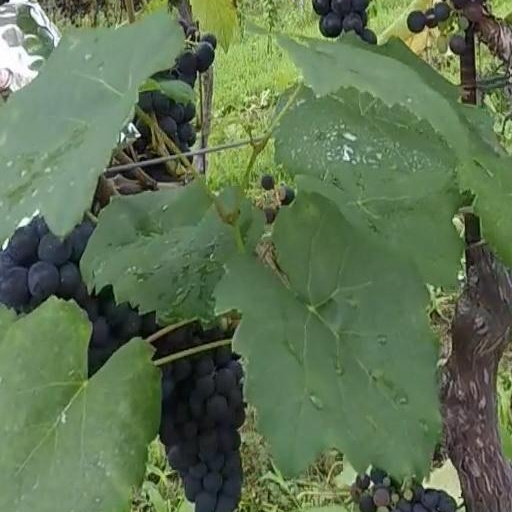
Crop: grape